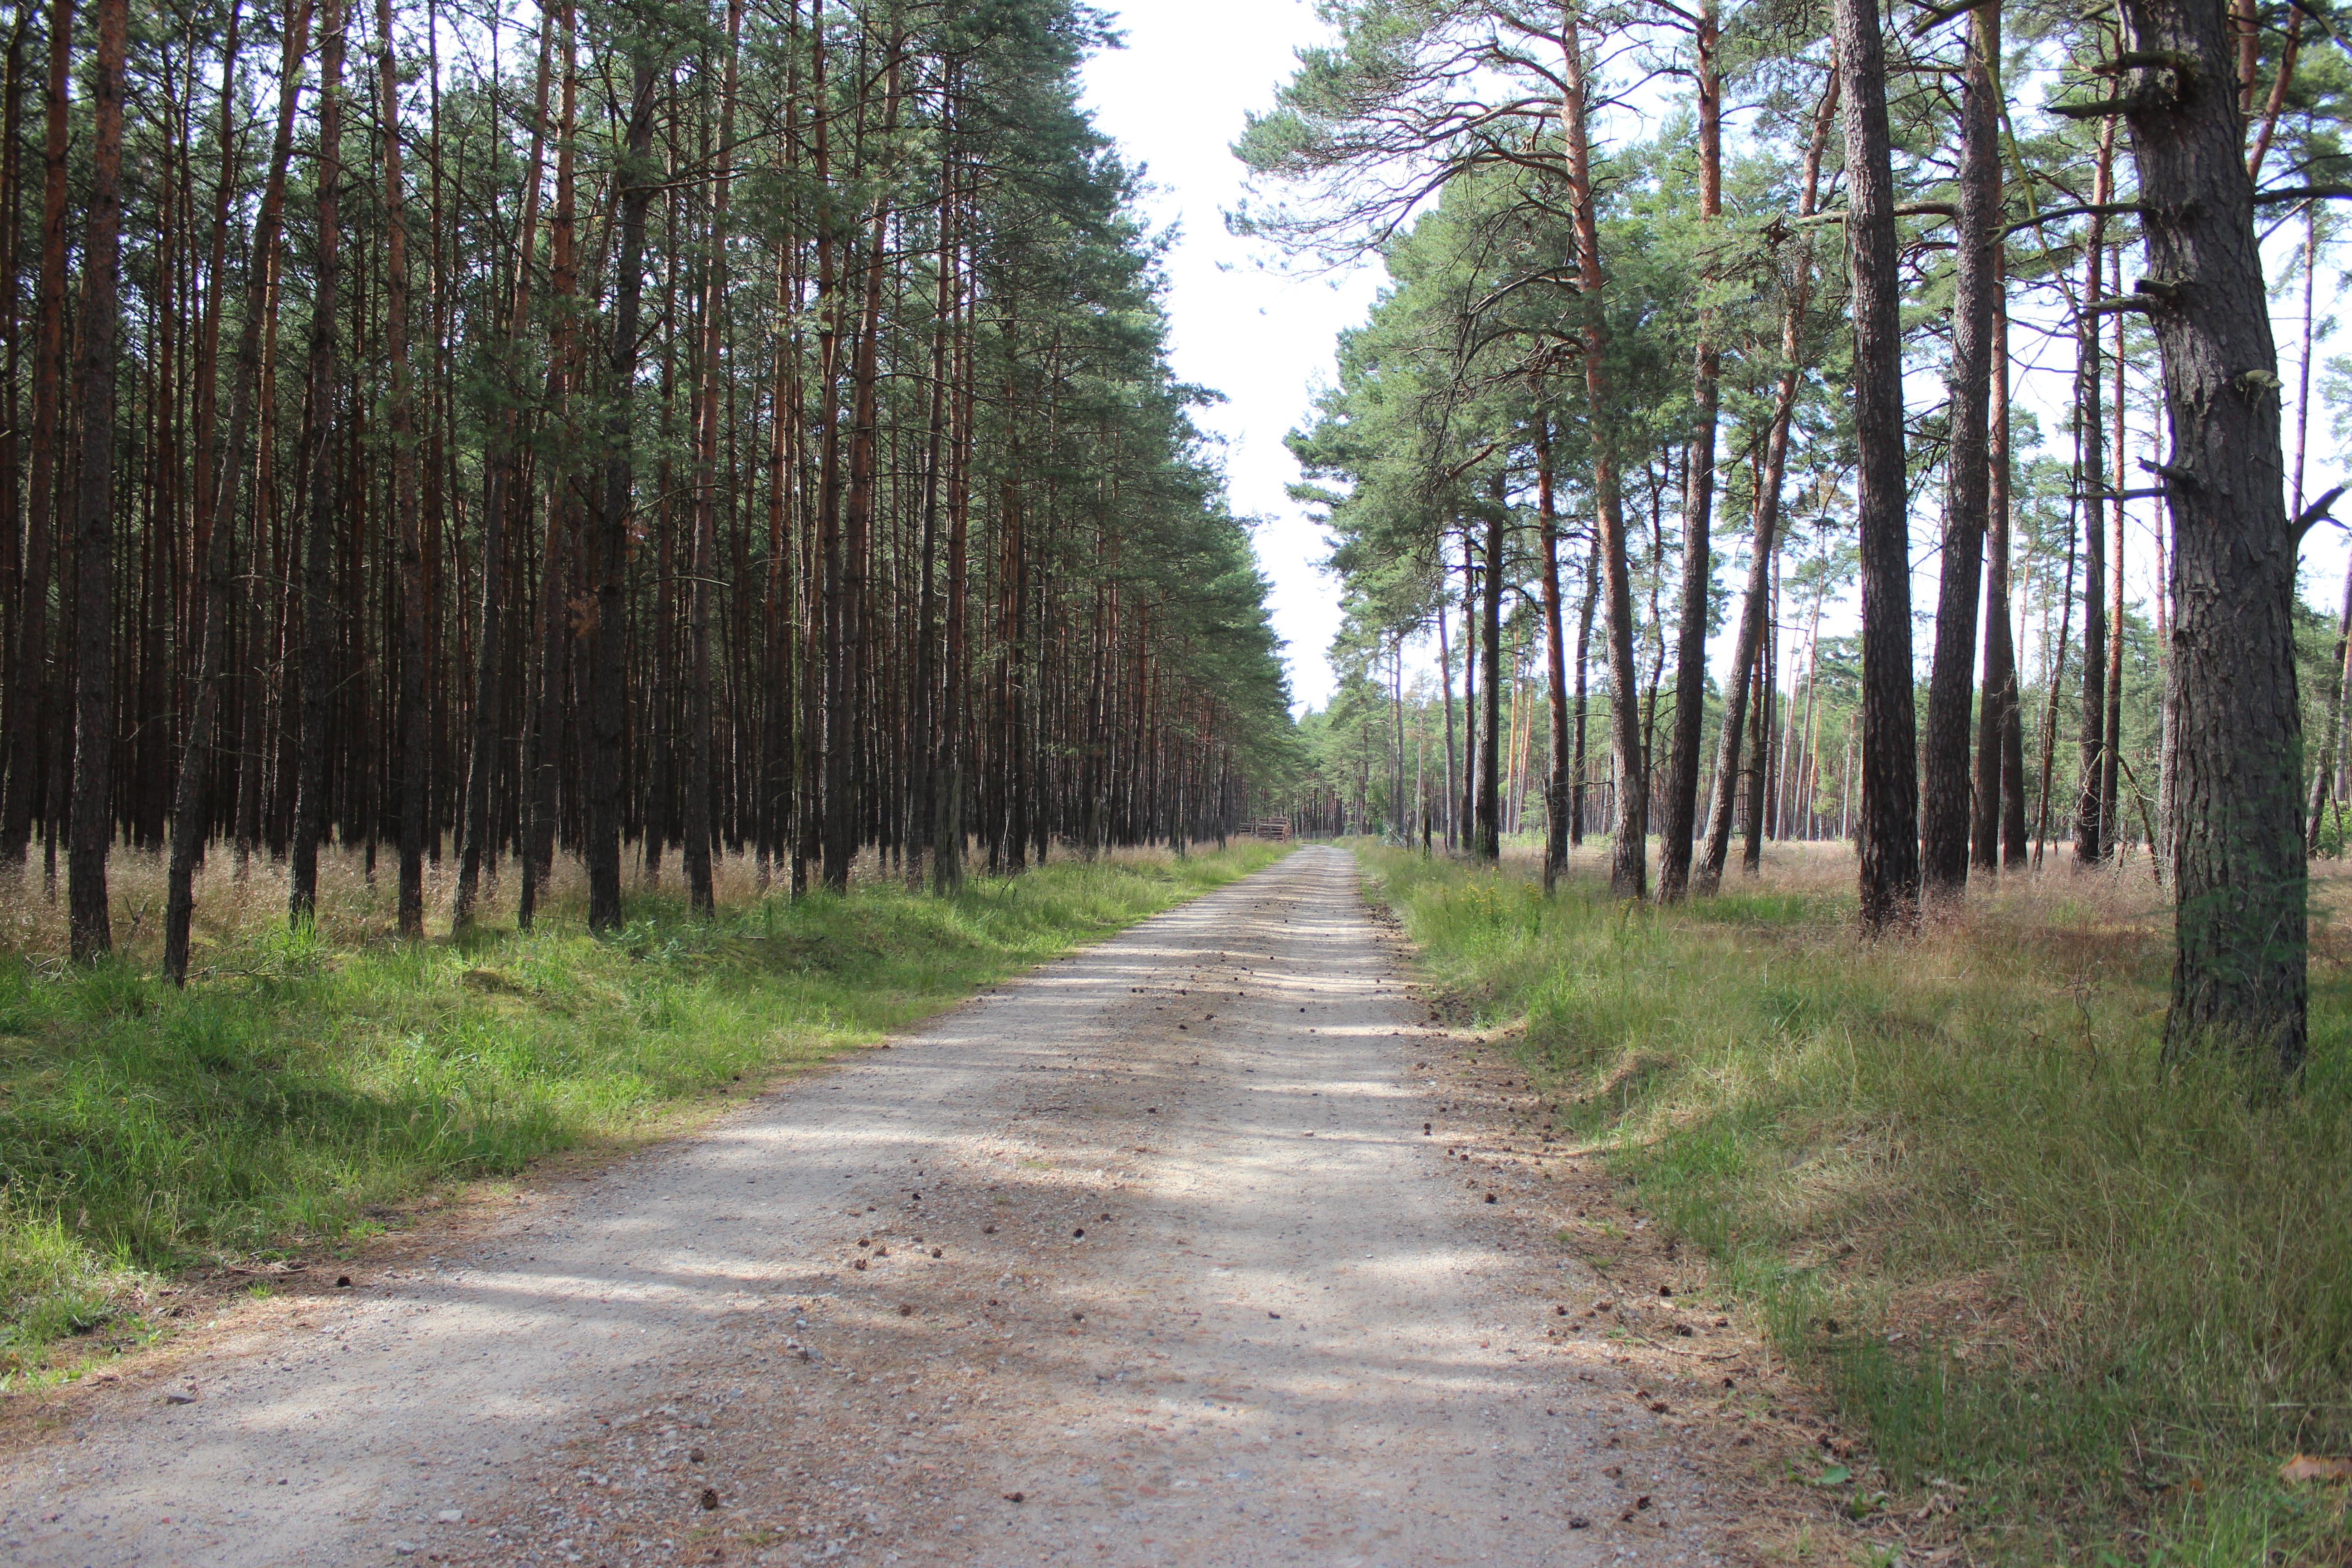
landscape, tree, nature, forest, trail, dirt road, trees, grove, woodland, habitat, ecosystem, mecklenburg, mecklenburg western pomerania, biome, natural environment, woody plant, temperate broadleaf and mixed forest, temperate coniferous forest, land lot, neustadt glewe